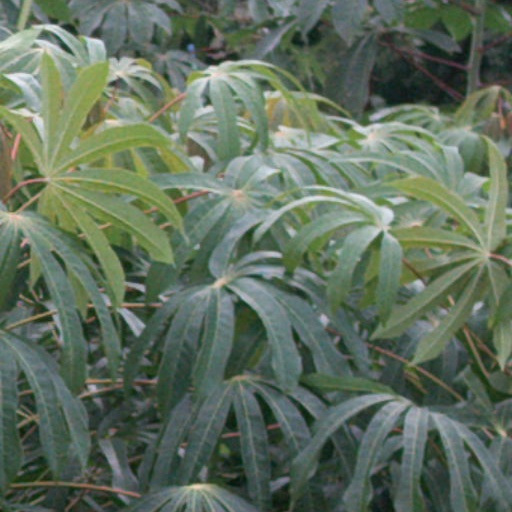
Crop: cassava